New Zealand Army

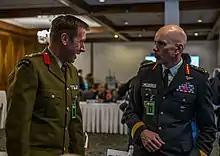
Military members from Canada and New Zealand greet each other at the Ukraine Security Consultative Group at Ramstein Air Base, Germany, April 26, 2022.

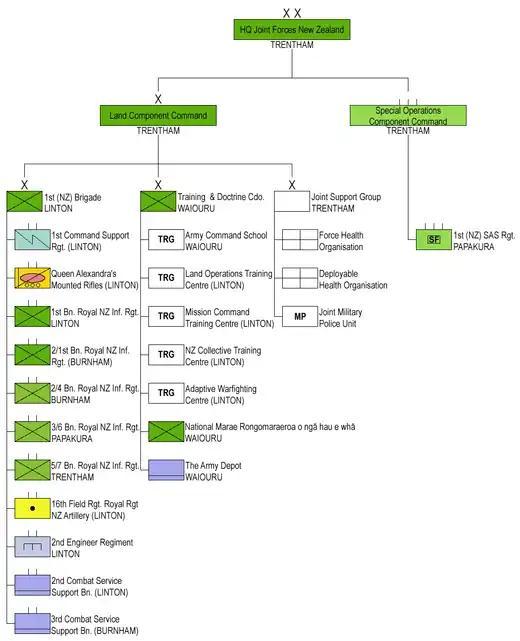
Structure of the New Zealand Army 2020

In the 21st century, New Zealanders have served in East Timor (1999 onwards), Afghanistan, and Iraq.